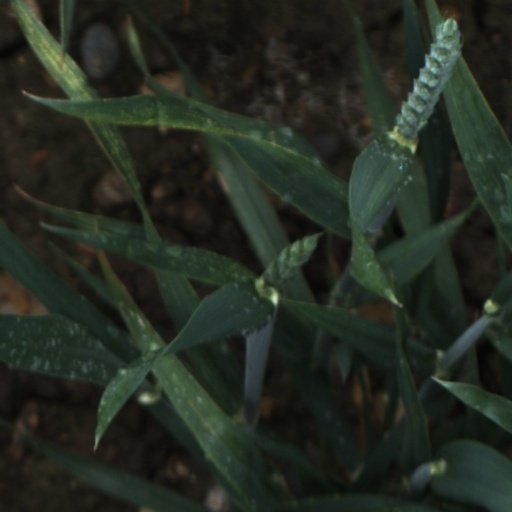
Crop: wheat